Seasteading

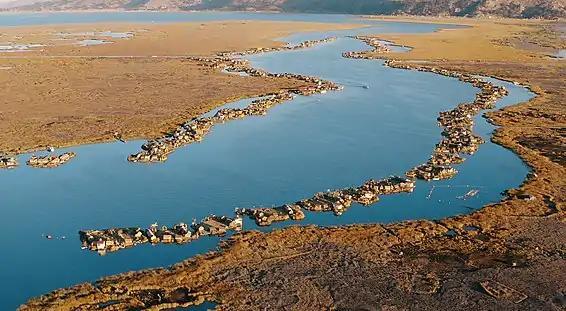
While not at sea the South American Uru peoples build floating settlements on floating islands, on Lake Titicaca.

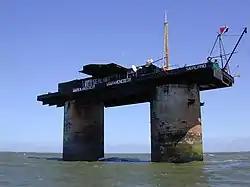
The unrecognised, self-declared micronation of Sealand, at the bay of the Thames Estuary, based on an abandoned United Kingdom military sea fort

Many architects and firms have created designs for floating cities, including Vincent Callebaut, Paolo Soleri and companies such as Shimizu, Ocean Builders and E. Kevin Schopfer.